Erich von der Heyde

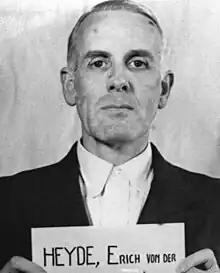
Erich von der Heyde at the Nuremberg Trials

Erich von der Heyde (1 May 1900 – 5 August 1984) was a German agronomist at IG Farben, an SS-"Hauptscharführer" and a defendant at the IG Farben Trial in Nuremberg. He was found innocent at these trials.